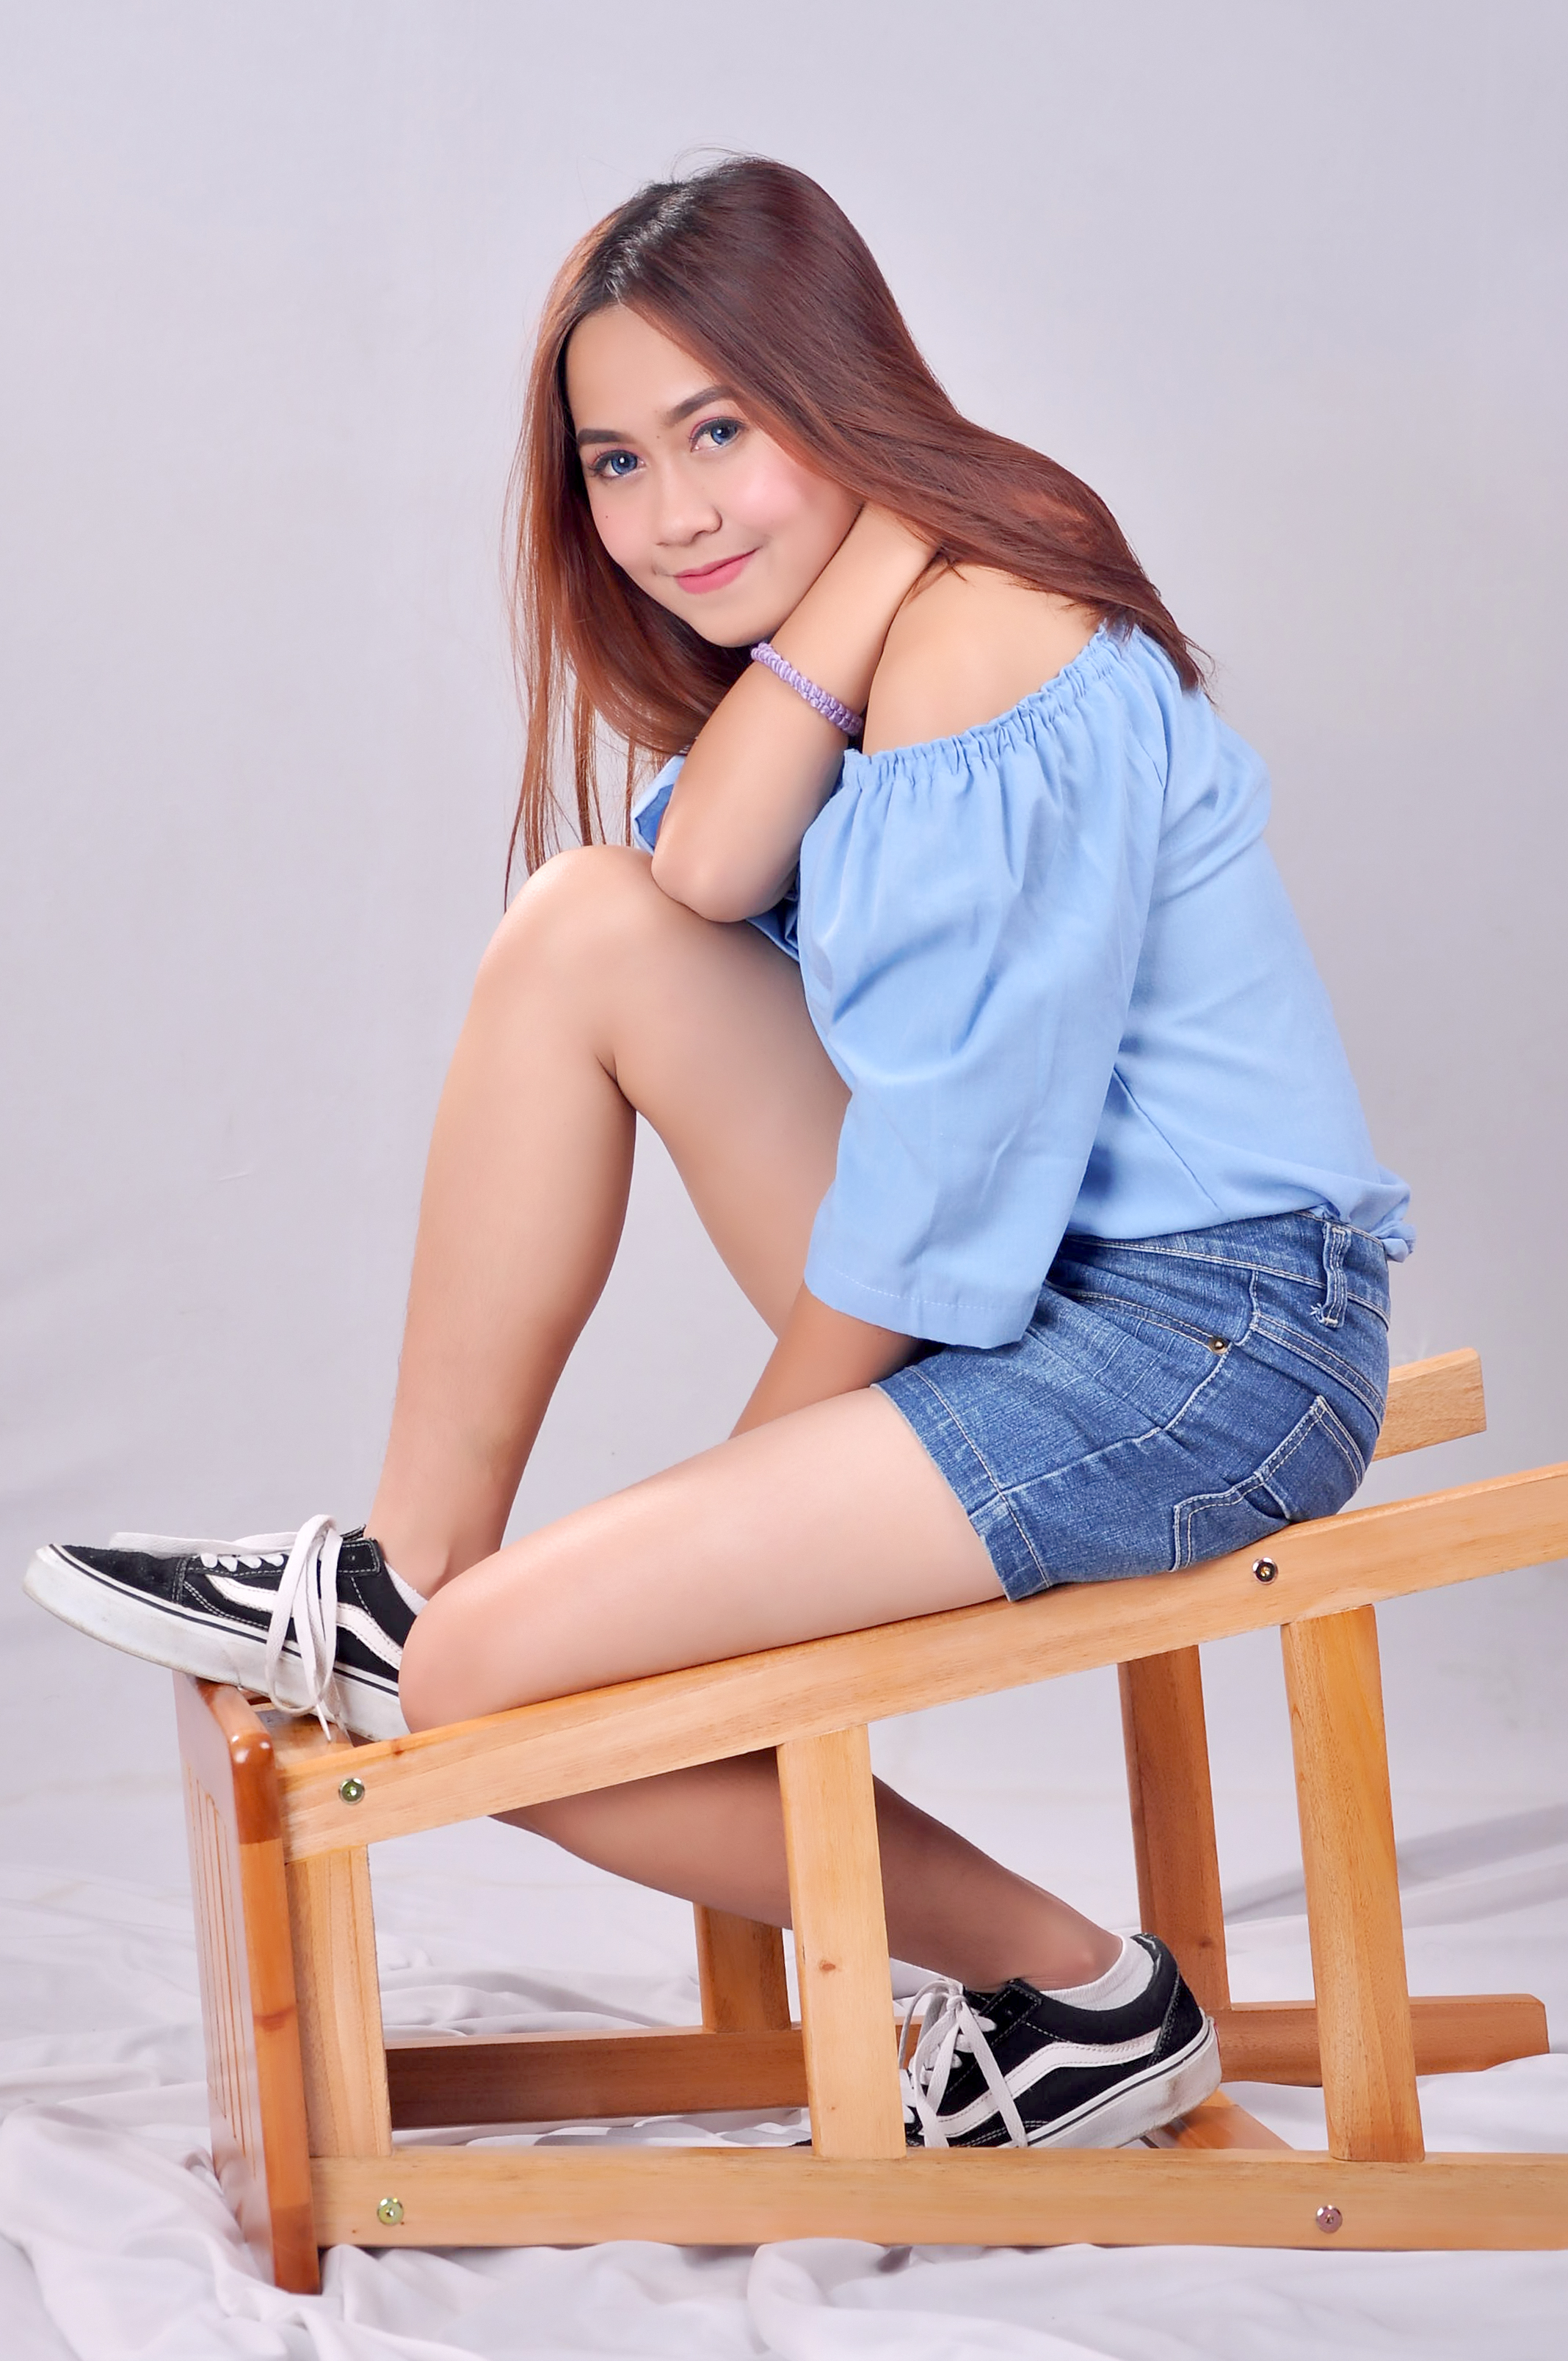
woman, girl, fashion, beauty, leg, sitting, clothing, human leg, gravure idol, thigh, lady, skin, japanese idol, model, footwear, long hair, knee, sole, human body, muscle, brown hair, photography, furniture, foot, photo shoot, shoe